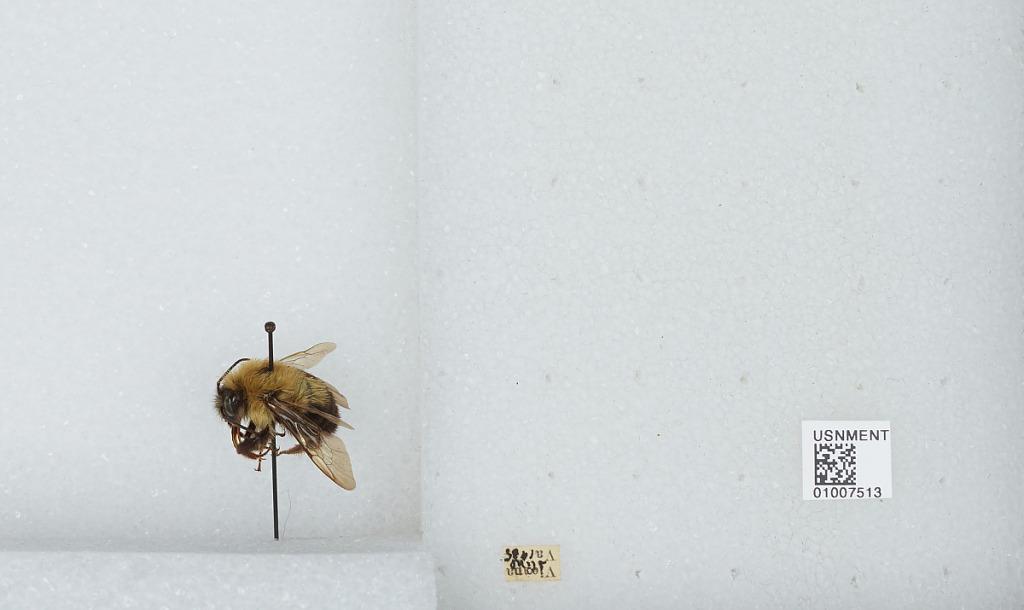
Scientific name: Bombus (Pyrobombus) bimaculatus Cresson
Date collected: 1935-6-
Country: United States
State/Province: Virginia
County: Fairfax
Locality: Vienna
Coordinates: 38.9, -77.2667